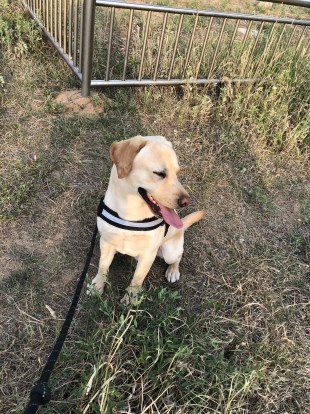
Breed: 3580-n000122-Labrador_retriever